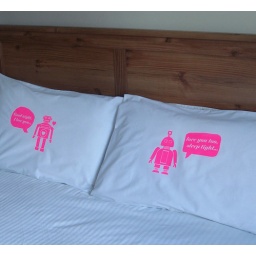
i heart robot pillow case set in neon pink